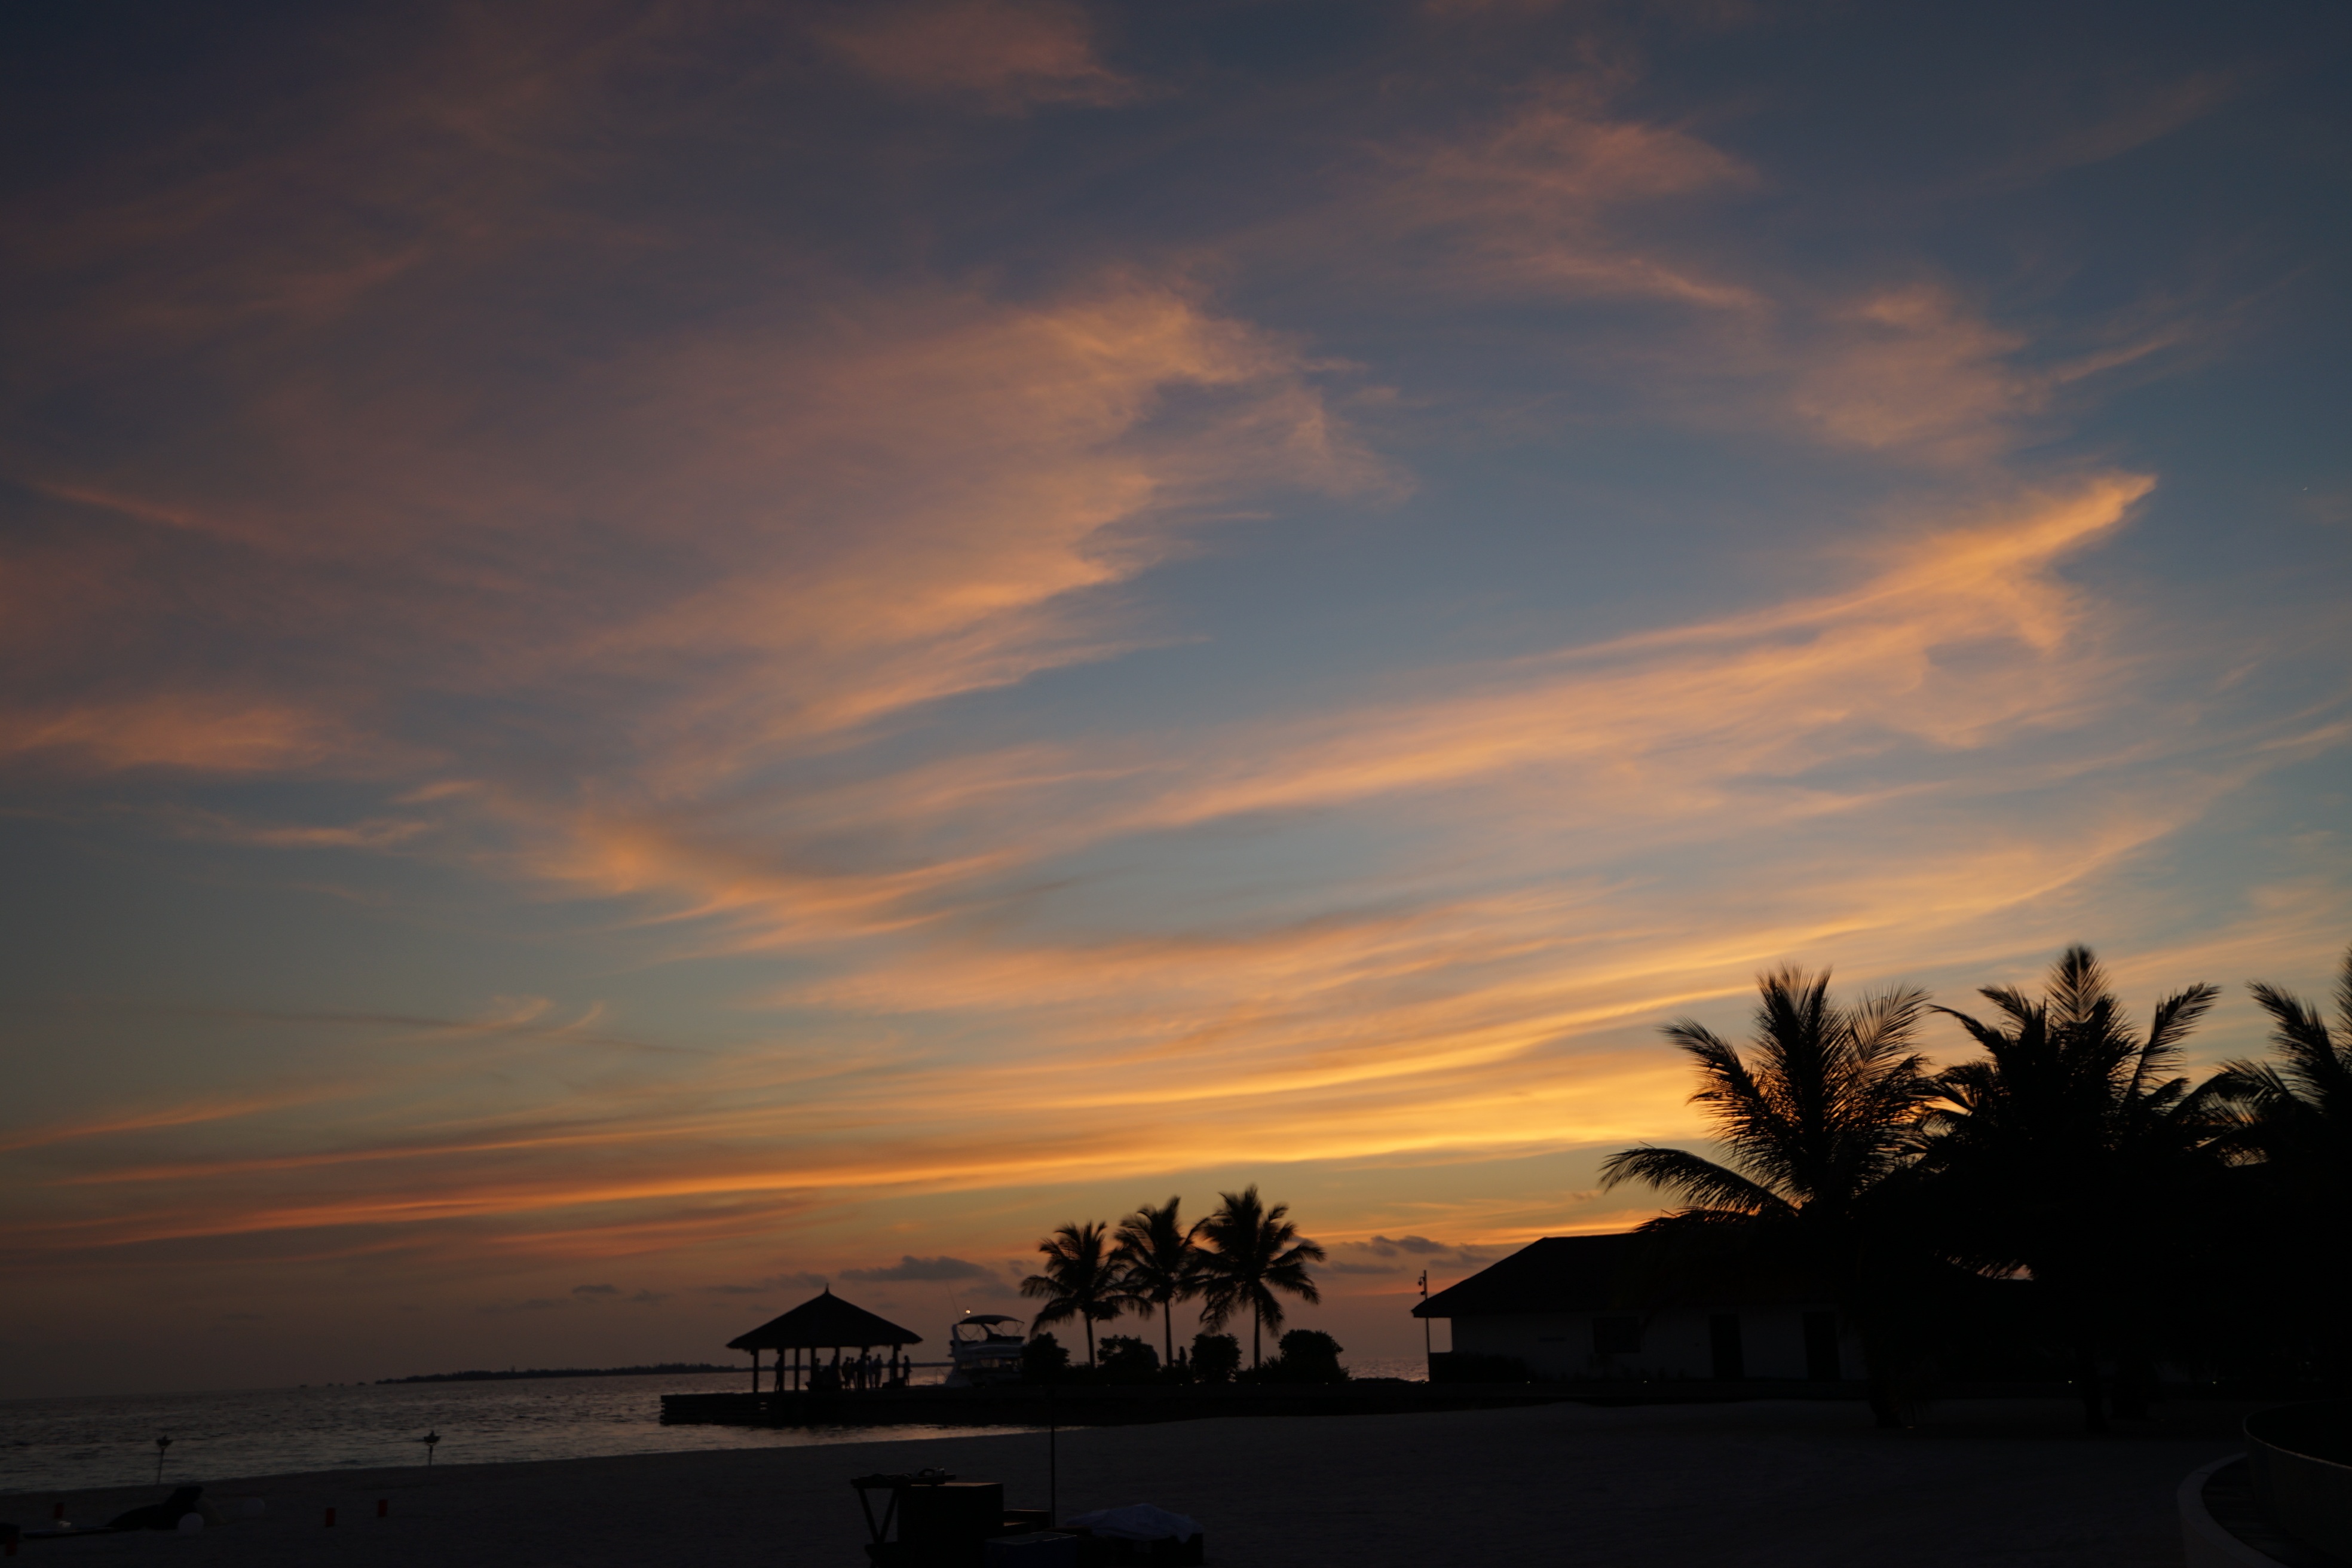
beach, landscape, sea, horizon, cloud, sky, sun, sunrise, sunset, sunlight, morning, dawn, atmosphere, dusk, evening, maldives, afterglow, the night sky, honeymoon, red sky at morning, bella our day